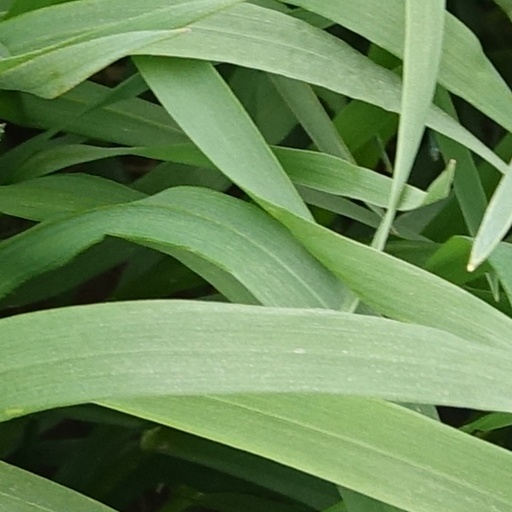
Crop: wheat